Faenza

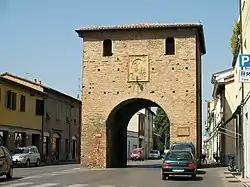
Porta delle Chiavi

Faenza's urban history, like that of many other Emilia-Romagna cities, unfolds through a continuous process of regeneration from its original Roman structure. While this structure was significantly altered in some cases, it persists in the city's geometric layout. The urban fabric, heavily impacted by wartime destruction, retains numerous examples of Renaissance and Baroque architecture, primarily concentrated in the city center, but is predominantly characterized by 18th- and 19th-century Neoclassical features due to significant building transformations led by architects Giuseppe Pistocchi, Giovanni Antonio Antolini, and Pietro Tomba. These efforts positioned Faenza as a leading center of Neoclassicism in Europe.